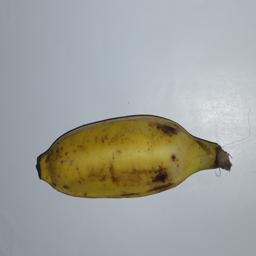
Banana variety: Champa Kola